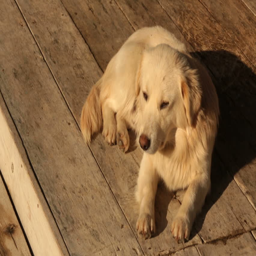
stray dog lying on the wooden surface